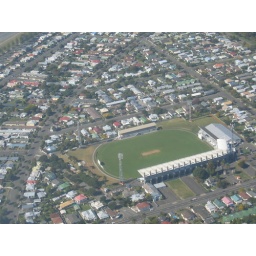
The view of the ground in Napier. Taken from the window of the plane with Jonathan Agnew at the controls.